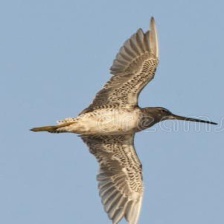
Species: SHORT BILLED DOWITCHER
Scientific name: LIMNODROMUS GRISEUS